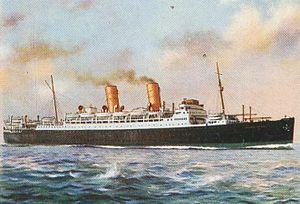
Le SS Duchess of Atholl, sister-ship des Duchess of Bedford, Duchess of Richmond et Duchess of York est un paquebot de la Canadian Pacific Steamship Company lancé le 23 novembre 1927.